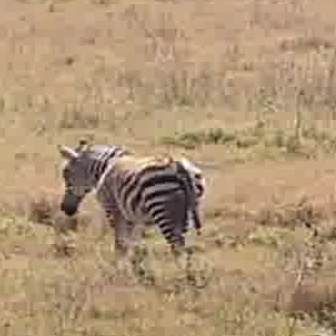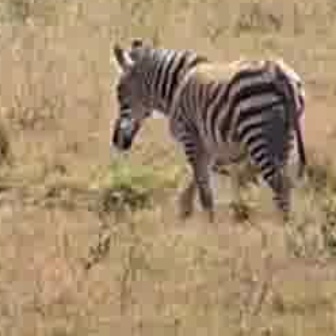
  Please identify the target specified by the bounding box [56,137,201,282] in the first image and locate it in the second image. Return the coordinates in [x_min,y_min,x_max,y_max] format.
Answer: [109,36,305,233]